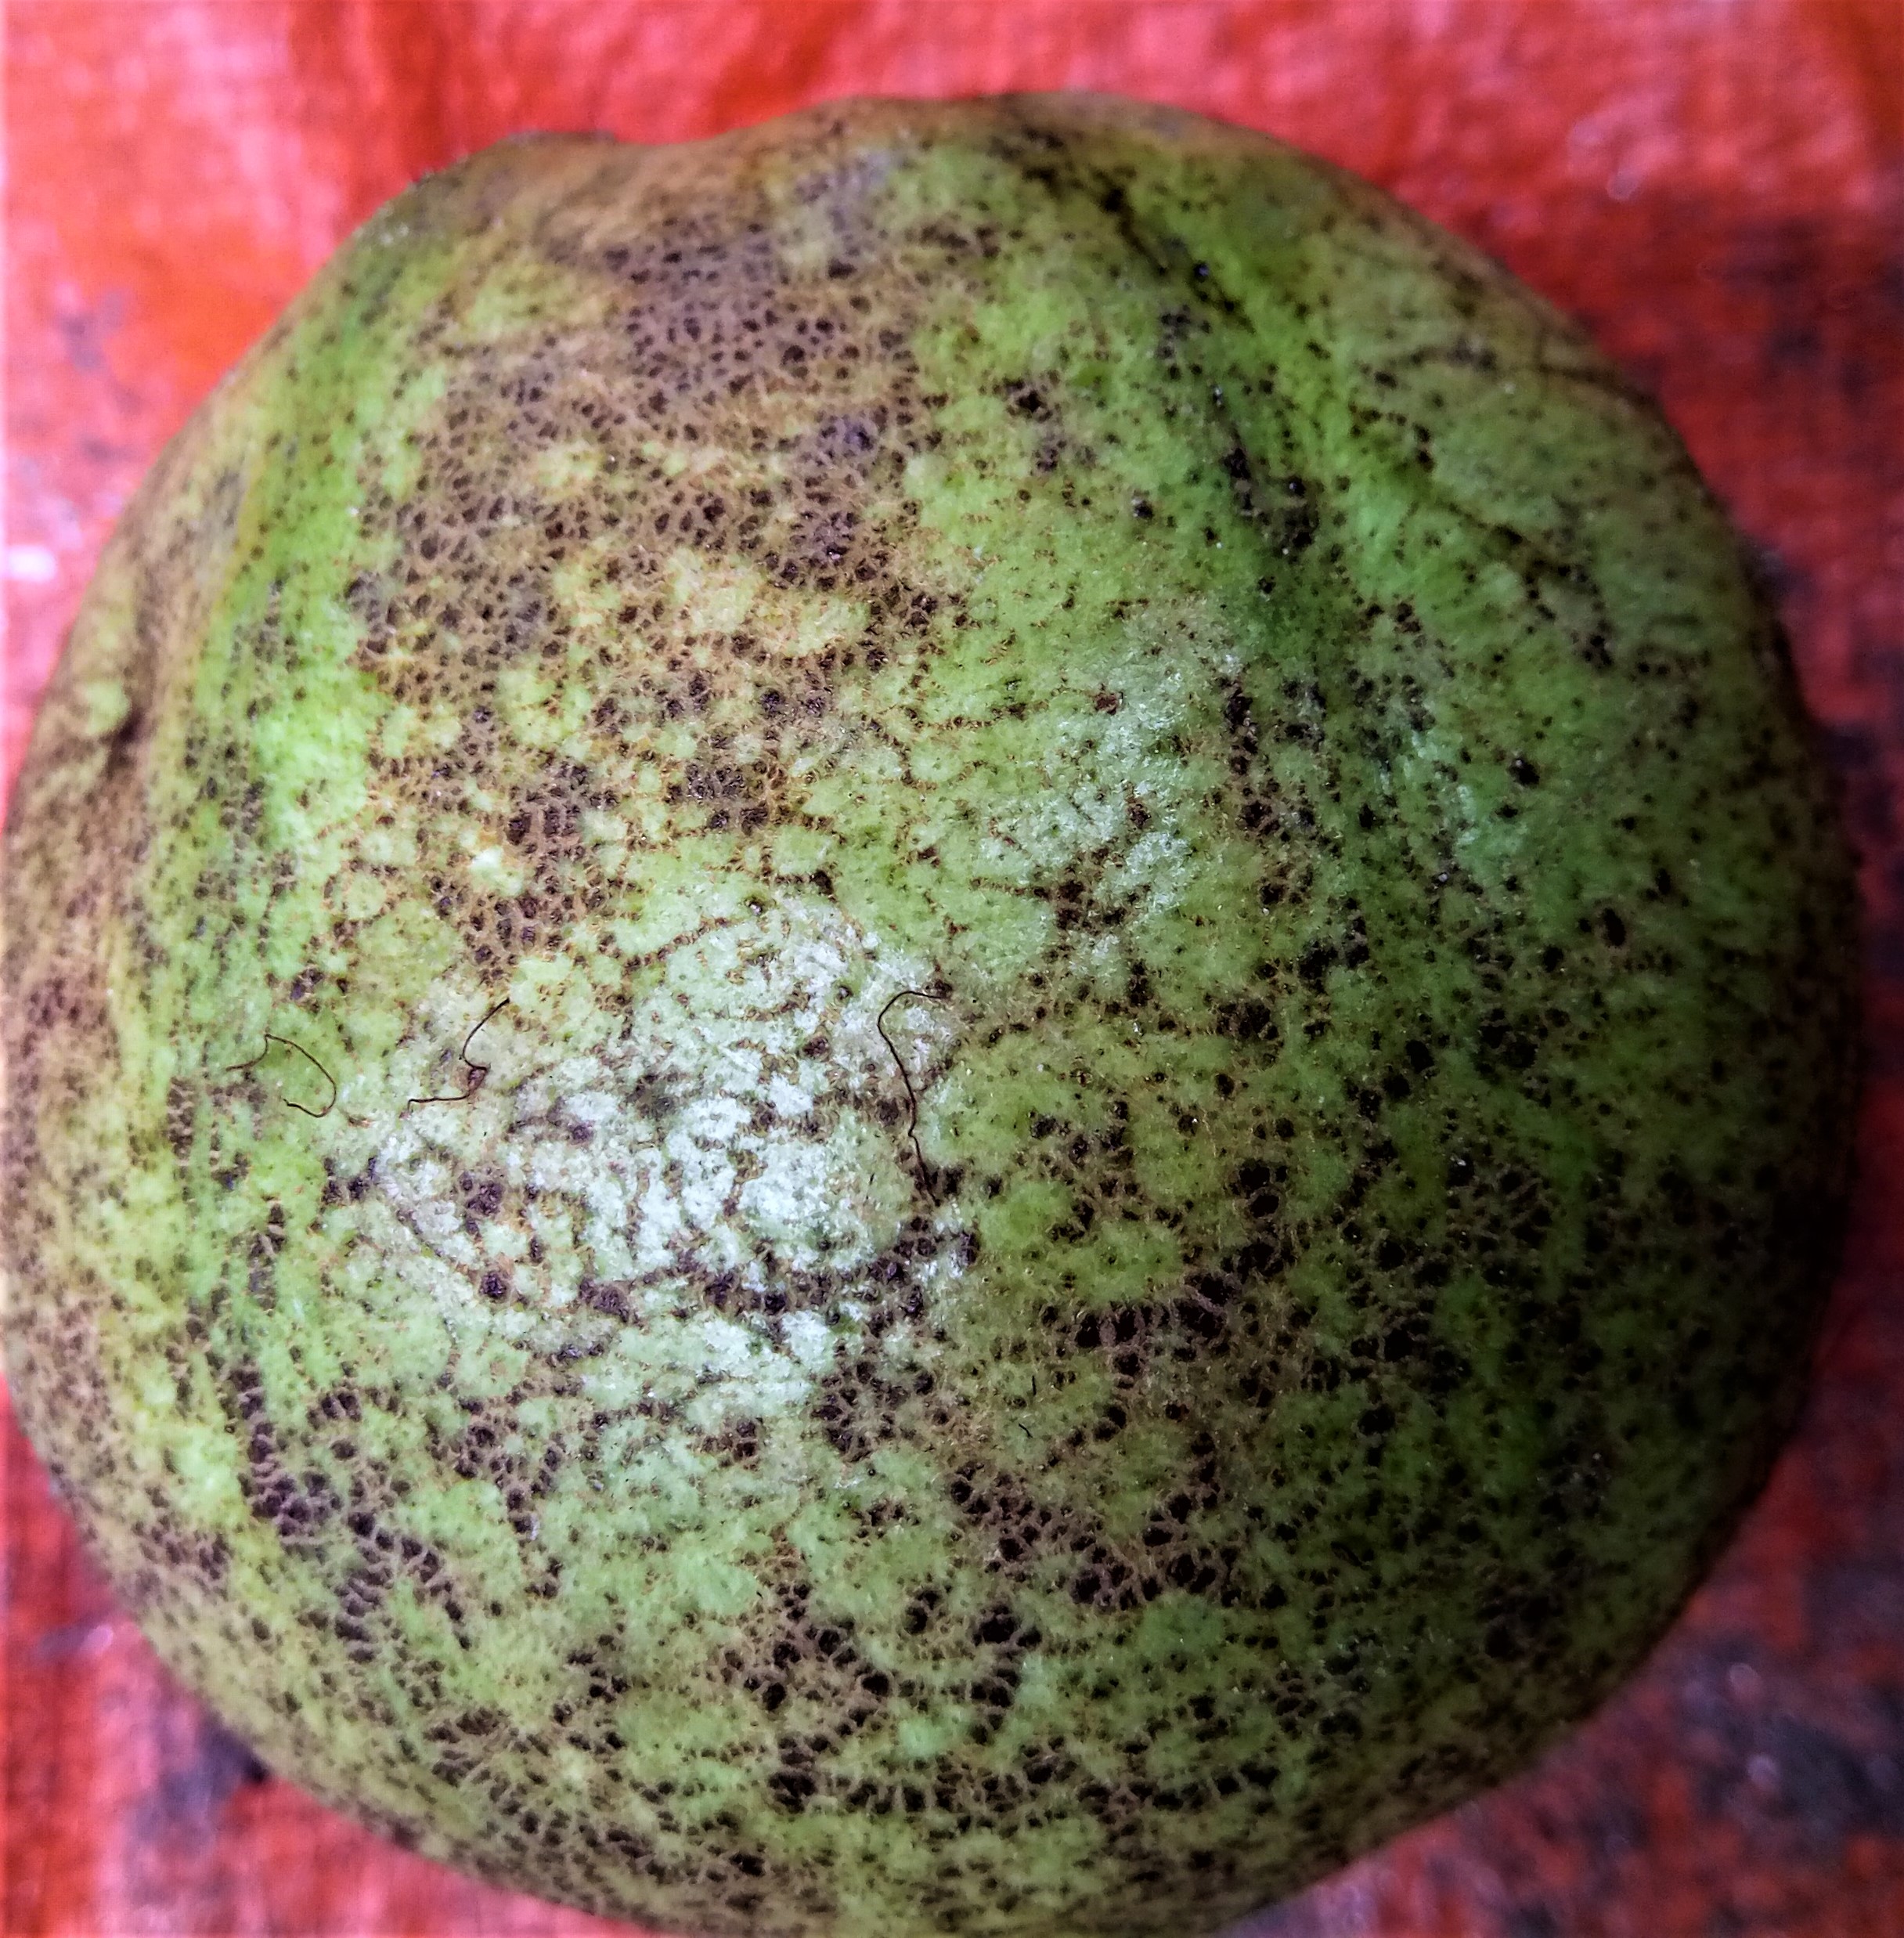
Label: Scab